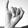
ASL letter: I